West Coast Main Line route modernisation

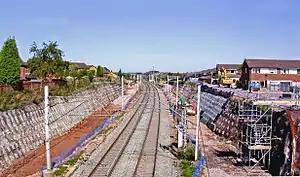
Armitage former station WCML widening geograph-3236678-by-Ben-Brooksbank

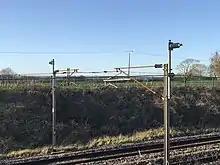
Preston North WCML AT ready

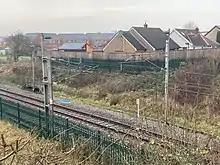
Barton WCML AutoTransformer ready

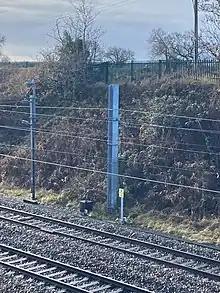
WCML Broughton wicketkeeper electrification anchor

The benefits of the project are claimed to be capacity improvements, journey time reductions of up to 28% in some cases and improved safety. Although Virgin Trains were part of the driver for the project, the client is actually listed as the Department for Transport. The length of the project was just short of 11 years (110 months) and the final contract cost of approximately 9 billion pounds. The Campaign for Better Transport (United Kingdom) has stated that the benefits are 1) Road congestion reduction. 2) Carbon emissions reduction. 3) Economic and 4) Passenger benefits. It is claimed it was part of the reason that the BBC decided to move its main operations from London to the north.